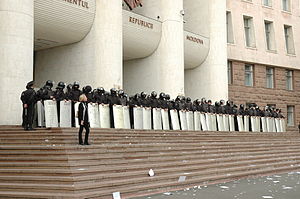
Moldovas parlament / Parlaments bygningen
Moldovas parlament er Moldovas etkammersystems nationale parlament med 101 medlemmer. Medlemmerne vælges for en fireårig periode ad gangen. Efter sammensætningen af et nyt parlament stemmer dette om, hvem der skal være landets præsident og derved øverste statshoved imellem valgene. Det er landets præsident, som danner regering. Denne skal dog godkendes af parlamentet.